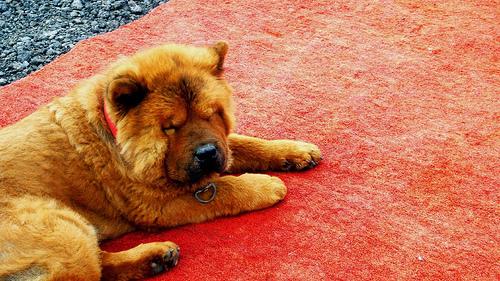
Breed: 329-n000119-chow